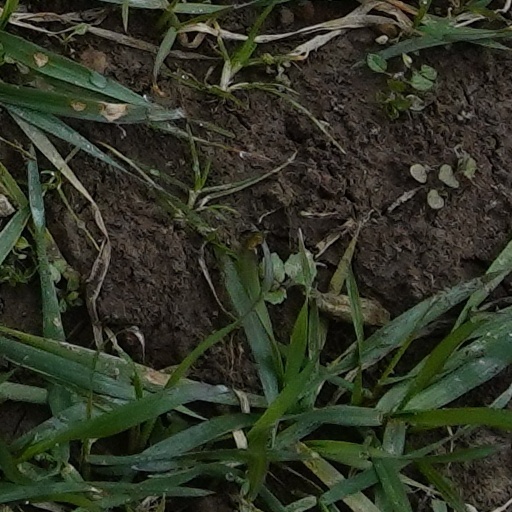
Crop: wheat